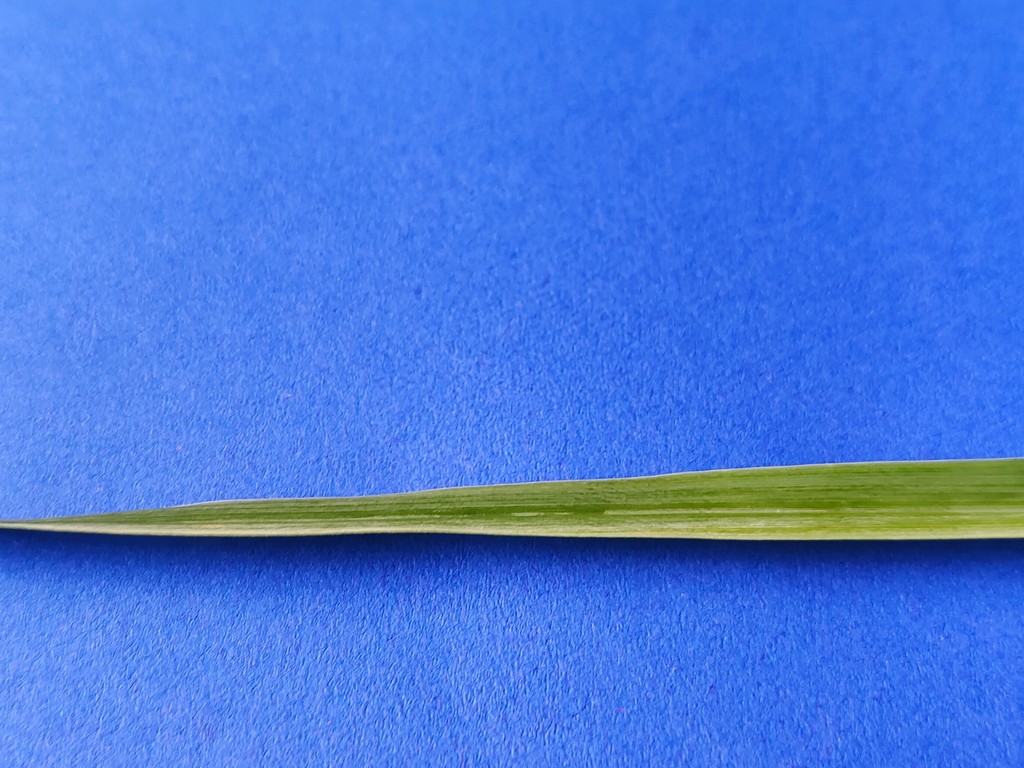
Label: Healthy